Chorale prelude

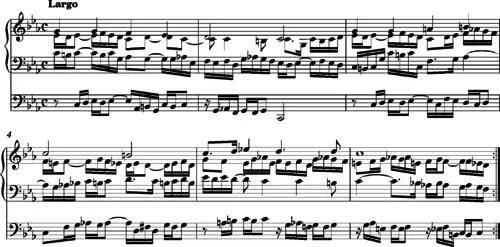

Peter Williams (1972, p. 27) says of the "Orgelbüchlein": “Each approach to Bach’s organ chorales – their beauty, their ‘symbolism’, their mastery- is rewarding.” Williams continues (1972, p29) “One of the most remarkable features of most of the settings is that the accompaniment and the motifs from which it is composed are newly invented and are not related thematically to the melody.”